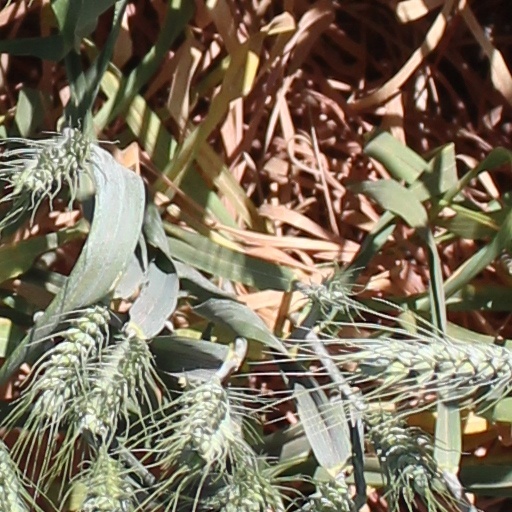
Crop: wheat